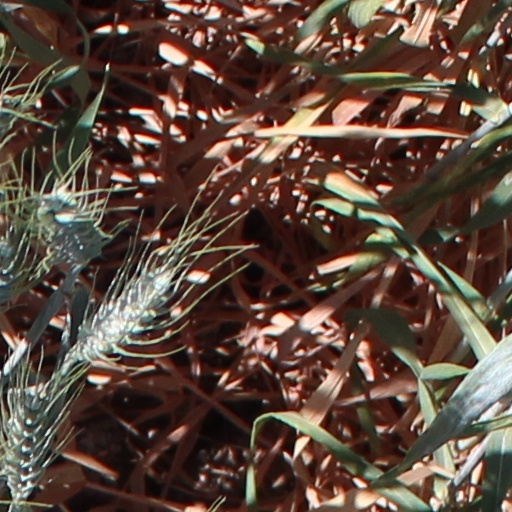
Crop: wheat